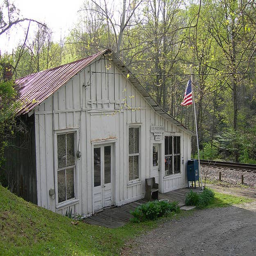
located the community is incredibly remote , but this building is and a group of community members are raising money to restore it .